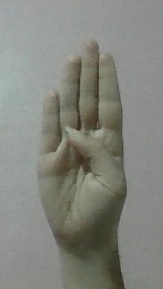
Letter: kaaf